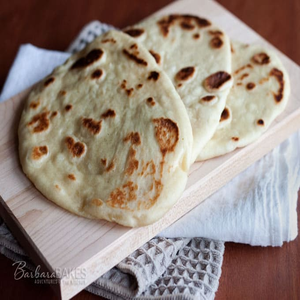
Dish: naan